Samuel Romilly

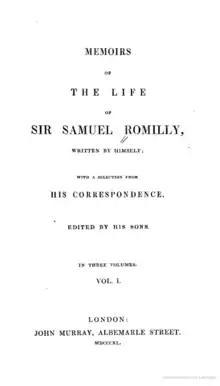
Memoirs of Sir Samuel Romilly, 1840

In the legal vacation of 1781, Romilly made a tour in France and Switzerland. He had the family connection with Geneva, through John Roget, now his brother-in-law. Roget, who died in 1783, moved back there for his health, and Romilly brought out the young Peter Mark Roget to be reunited with his parents. In Geneva, Romilly also met Pierre Étienne Louis Dumont. Staying for a period with David Chauvet, one of the progressive group of local politicians, Romilly met the like-minded Etienne Clavière, among others.